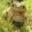
Label: frog